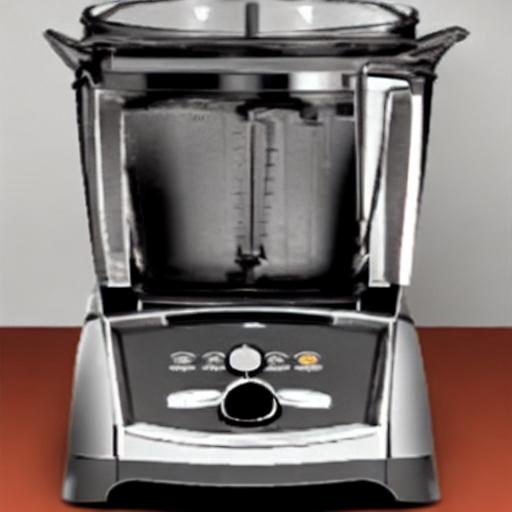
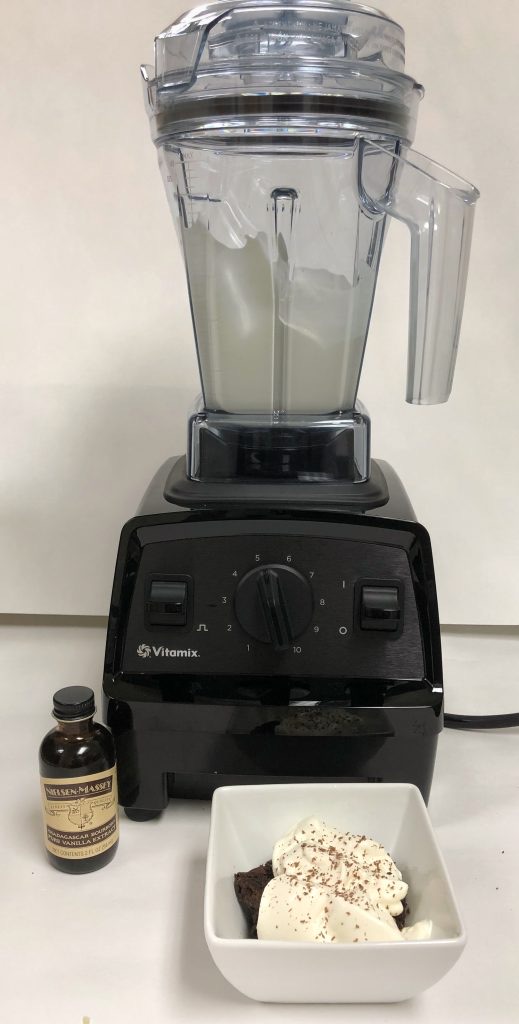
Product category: items_blender
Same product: no